What About Us (Pink song)

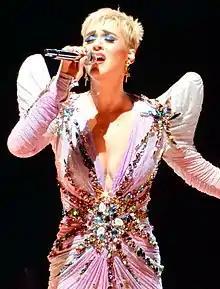

In the US, "What About Us" debuted at number 82 on the "Billboard" Hot 100 for the week ending August 26, 2017, although it was released during the last day of the tracking week. According to Nielsen SoundScan, the song sold 16,000 copies in its first day of release, entering the US Digital Songs chart at number 30. After its first full week of tracking, "What About Us" peaked at number three on the chart and rose to number 29 on the Hot 100, selling 55,000 copies and becoming Pink's 23rd top 40 song on the chart. The track later peaked at number 13 on the Hot 100 following the release of "Beautiful Trauma". "What About Us" debuted on the US Radio Songs chart at number 41 with 30 million audience impressions and peaked at number three on the chart. It also peaked at number 10 on the Mainstream Top 40 chart for the week ending November 11, 2017.